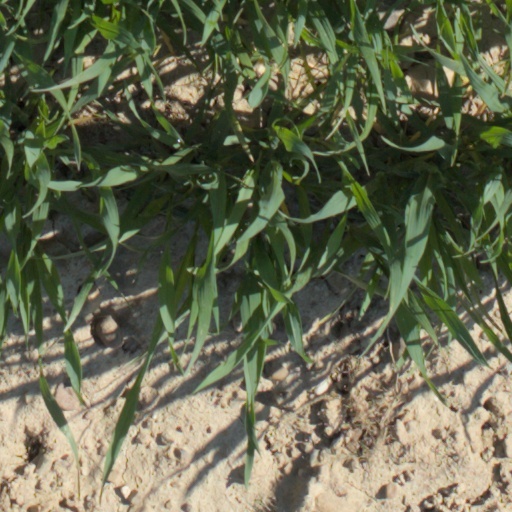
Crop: wheat